List of songs recorded by Sophie Ellis-Bextor

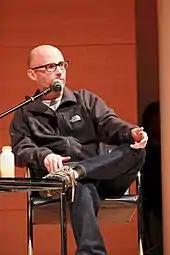
Moby worked with Ellis-Bextor on "Is It Any Wonder".

British singer Sophie Ellis-Bextor has recorded songs for five studio albums and other projects, including collaborations with other artists. She began her musical career as the main vocalist of the indie rock band Theaudience, whose single "I Know Enough (I Don't Get Enough)" reached the top 25 on the UK Singles Chart. Despite its commercial success, after three years, they were dropped from Mercury Records and split. Following the disbandment of the group, Ellis-Bextor provided vocals for the DJ Spiller's single "Groovejet (If This Ain't Love)", which topped the UK Singles Chart. She then started writing and recording for a debut album.